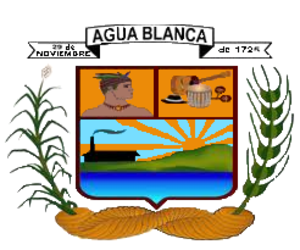
Agua Blanca est l'une des 14 municipalités de l'État de Portuguesa au Venezuela. Son chef-lieu est Agua Blanca. En 2011, la population s'élève à 20 717 habitants.